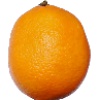
Label: Lemon Meyer 1